BAC Jet Provost

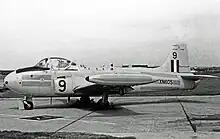
Operational Jet Provost T3 of No.6 Flying Training School, RAF, in 1967

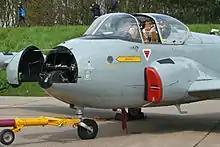
Open cockpit and nose cone of a Jet Provost T.3

The BAC Jet Provost is a dedicated jet-powered trainer aircraft; according to aviation publication "Flight International", it has the distinction of being the first "ab initio" jet trainer to be standardised by any air force. As designed, it was intended for the Jet Provost to replace, rather than accompany, the use of piston-engine trainer aircraft. The Jet Provost incorporates numerous features to support students during training. The aerodynamic design deliberately avoids speed, instead focusing on favourable handling characteristics and ease of recovery from stall and spin conditions. An emphasis was placed on flexibility, enabling use of the type throughout a range of training operations.